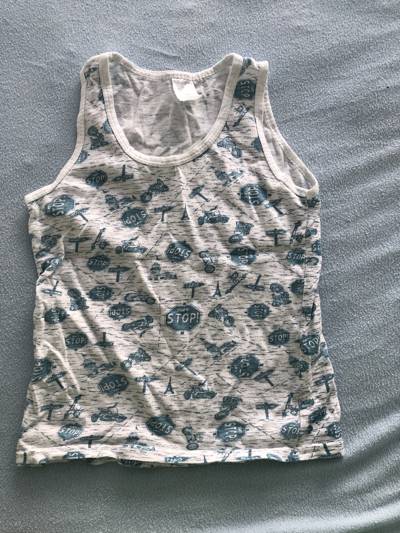
Waste category: clothes